Sheikh Badr Cemetery

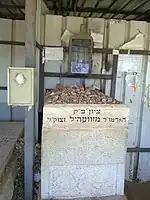
Grave of Rabbi Gedalia Moshe Goldman

Since 2008, the grave of Rabbi Gedalia Moshe Goldman, the Zvhiller Rebbe, (1887–1950) has become a popular site for visitors. A "segulah" has developed around the grave, in which petitioners who visit it on a consecutive Monday, Thursday, and Monday and pray for what they desire will have their wish fulfilled.